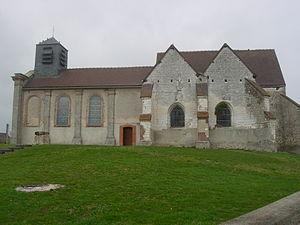
Eglise de Pars-lès-Romilly construite sur un ancien tumulus
Pars-lès-Romilly est une commune française, située dans le département de l'Aube en région Grand Est.